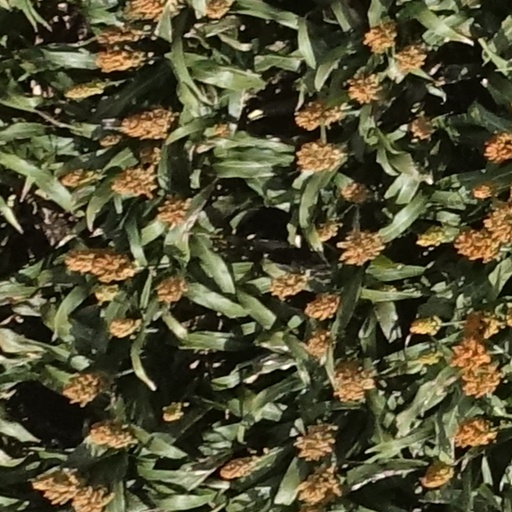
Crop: sorghum